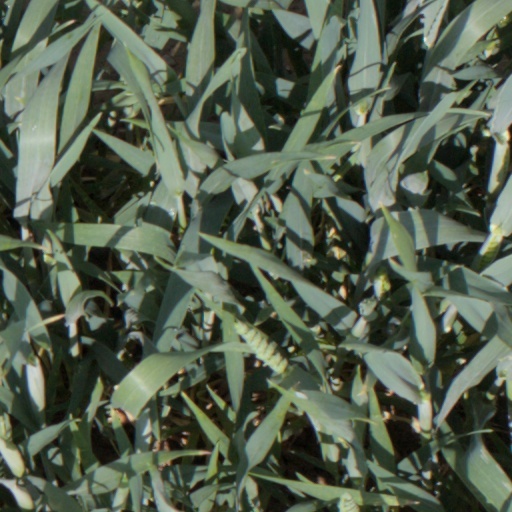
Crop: wheat